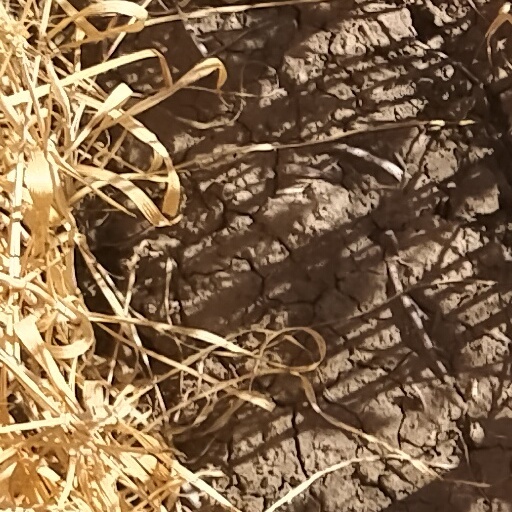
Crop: wheat